Vietnamese language and computers

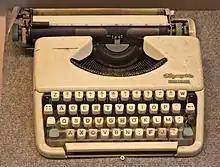
Typewriter Olympia Splendid 33, AĐERTY layout (based on AZERTY), used in Vietnam in the 1960s, seen at Museum of Ho Chi Minh City

A purely physical Vietnamese keyboard would be impractical, due to the sheer number of letter-diacritic-diacritic combinations in the alphabet e.g. ờ, ị. Instead, Vietnamese input relies on formulaic software-based keyboard layouts, virtual keyboards, or input methods (also known as IMEs).